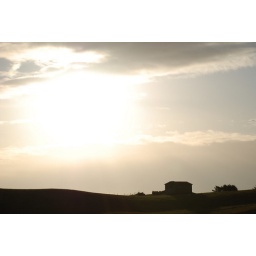
A house on a hill by the sea.